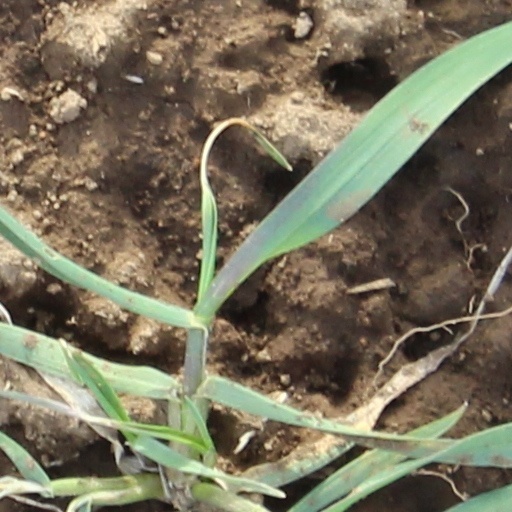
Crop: wheat